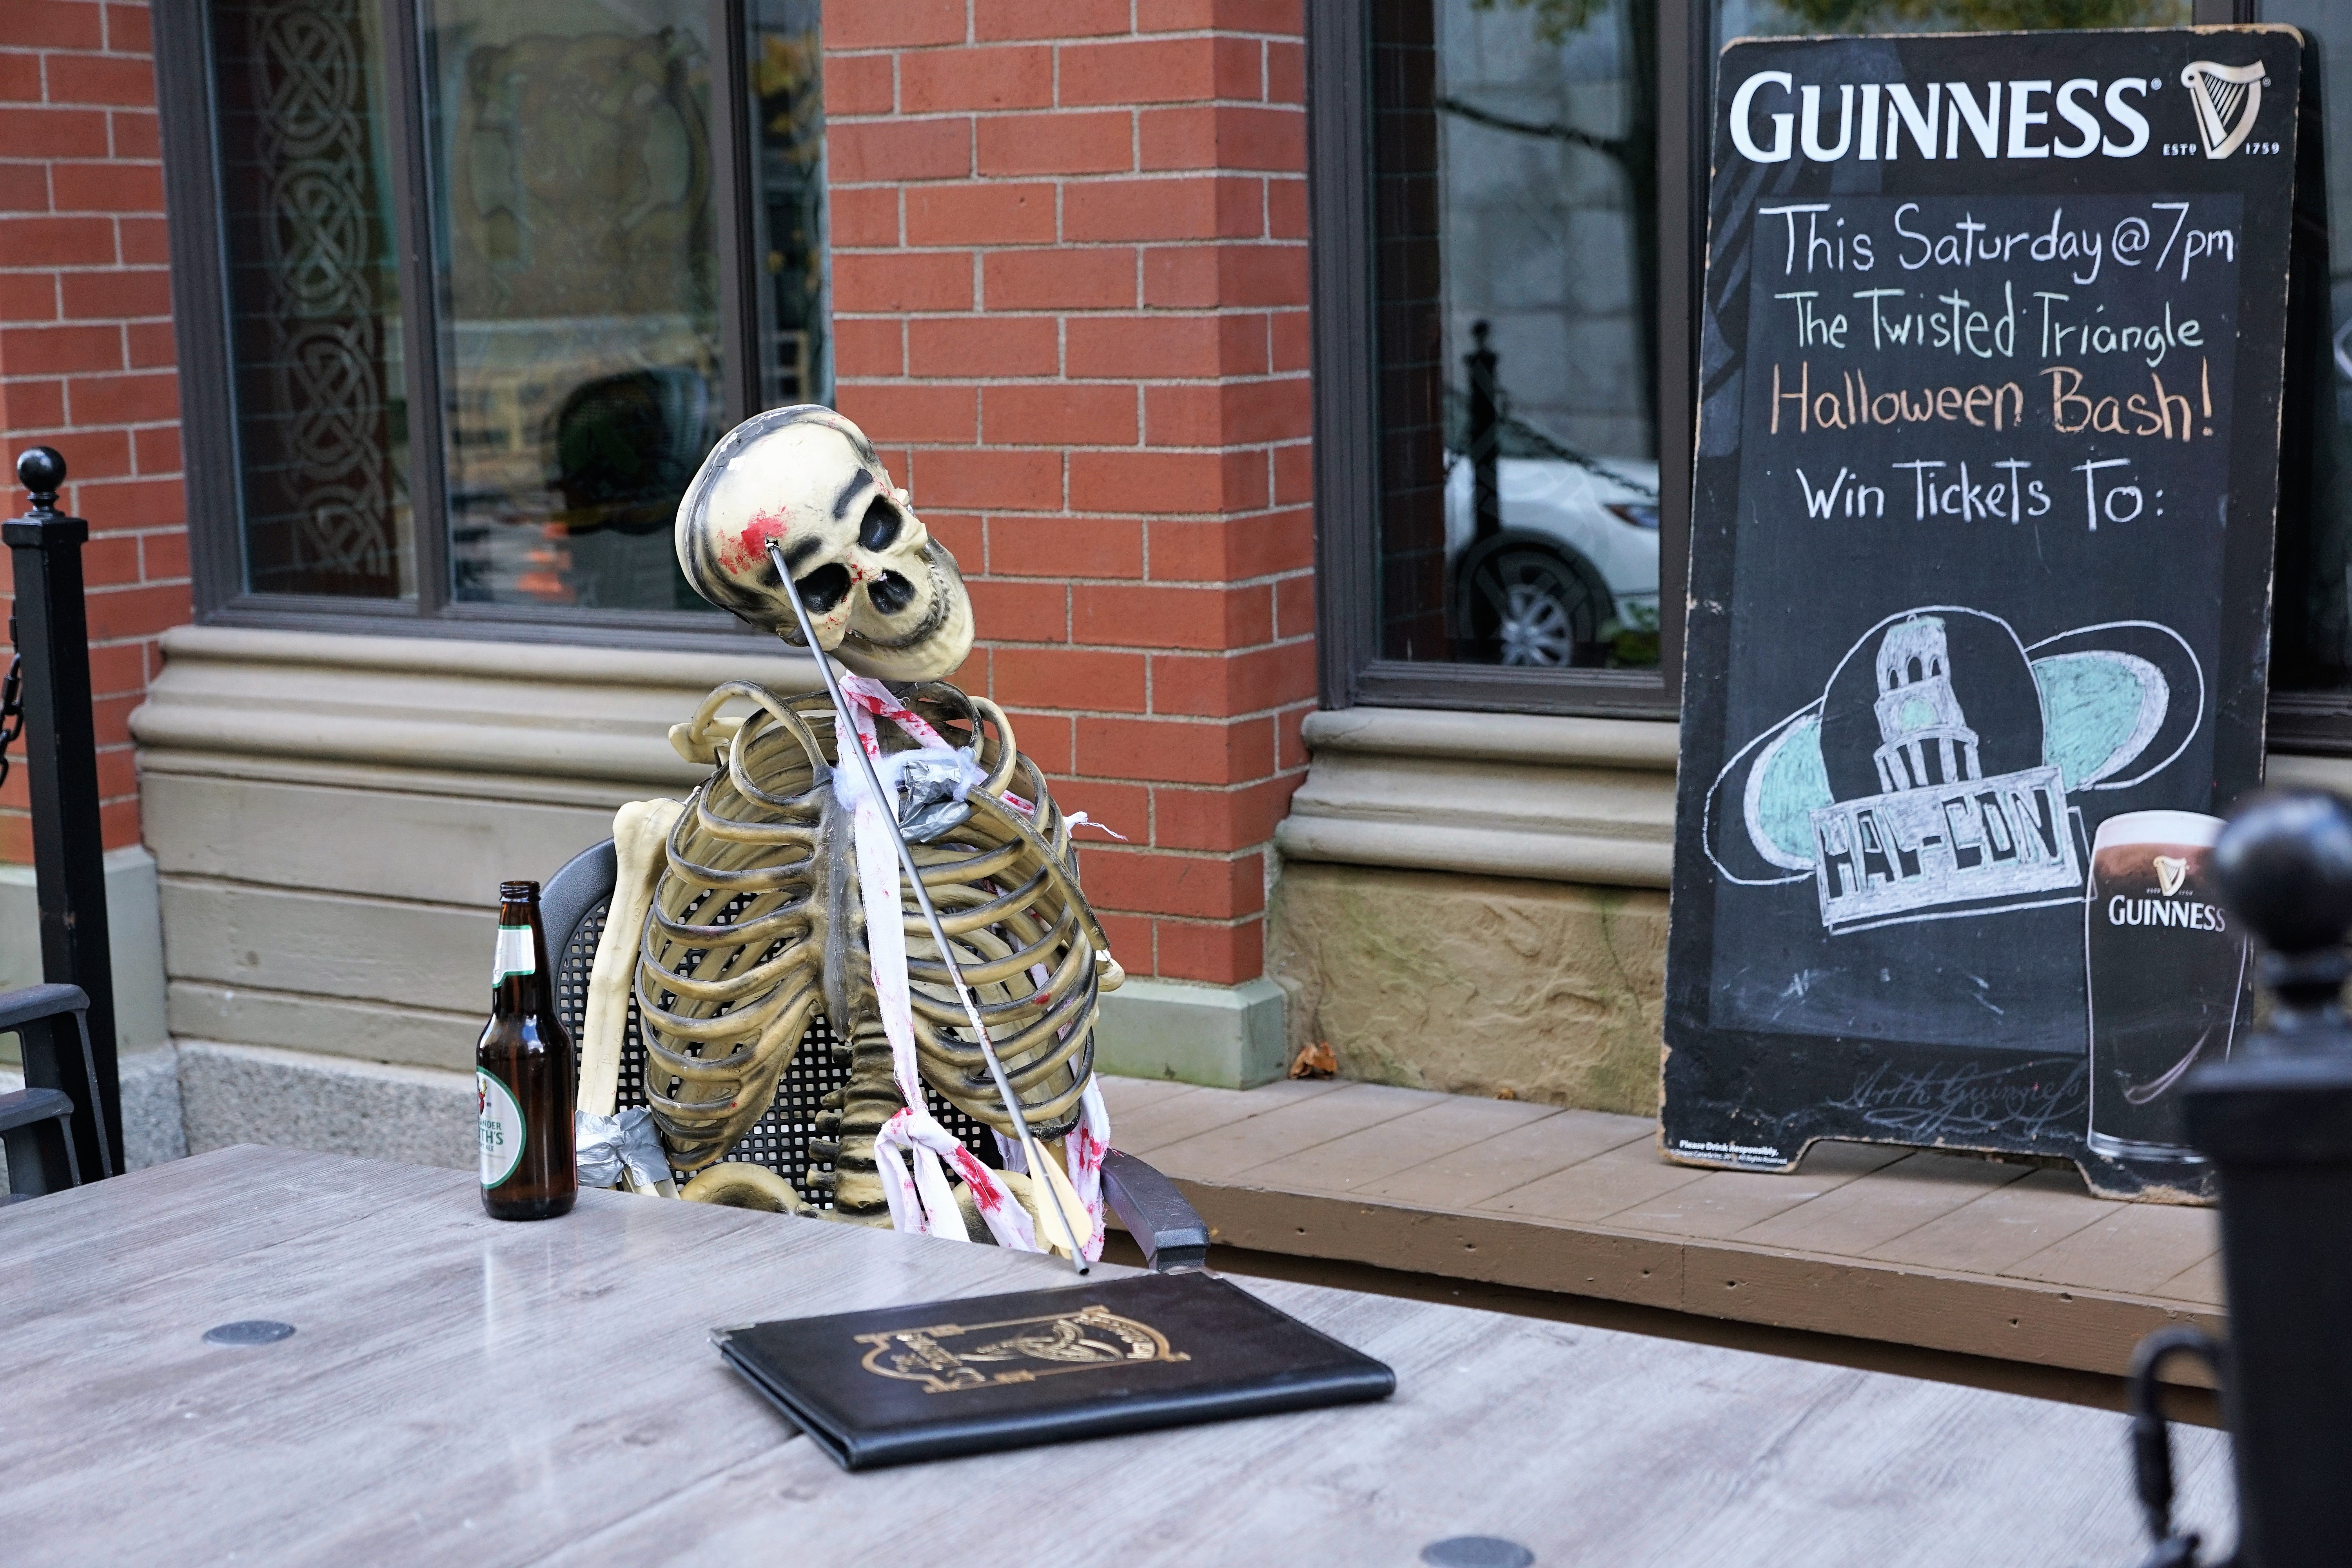
table, cafe, street, chair, window, restaurant, advertising, bar, menu, halloween, usa, dead, death, skull, map, beer, alcohol, bone, eyes, festival, canada, head, rip, creepy, skeleton, atlantic, local, halifax, addiction, pub, ill, dependency